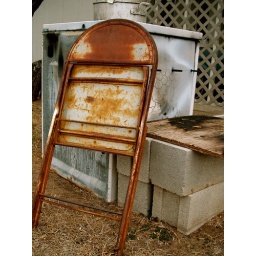
This old rusty chair against an old washing machine.. I absolutely dig this chair!